Tower Hamlets Engineers

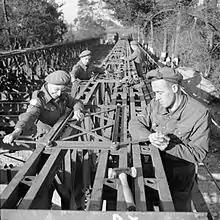
Sappers of 294th Field Company building a Bailey bridge across the Antwerp–Turnhout Canal, 9 October 1944.

294th Field Company landed in Normandy on 12 June 1944 and fought through the campaign in North West Europe until VE Day as part of 49th (West Riding) Divisional Engineers.